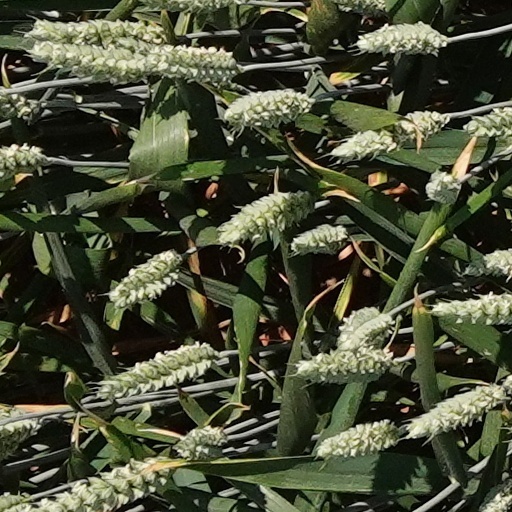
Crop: wheat